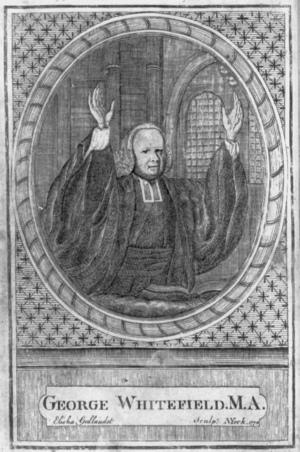
Le christianisme au XVIIIᵉ siècle est marqué par le premier grand réveil en Amérique, ainsi que par l'expansion des empires espagnol et portugais dans le monde, qui a contribué à propager le catholicisme.